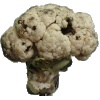
Label: cauliflower